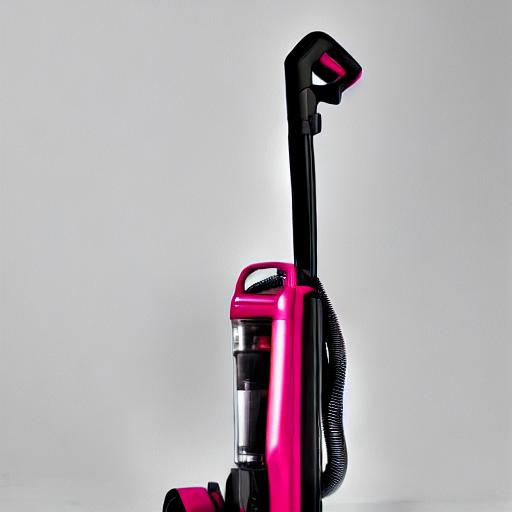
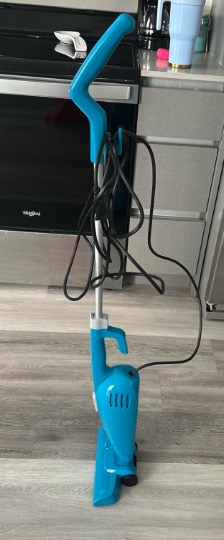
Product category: items_vacuum
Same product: no